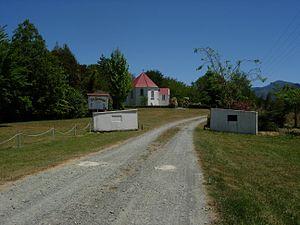
Ngatimoti est une localité située dans la région de Nelson, dans l’Île du Sud en Nouvelle-Zélande.